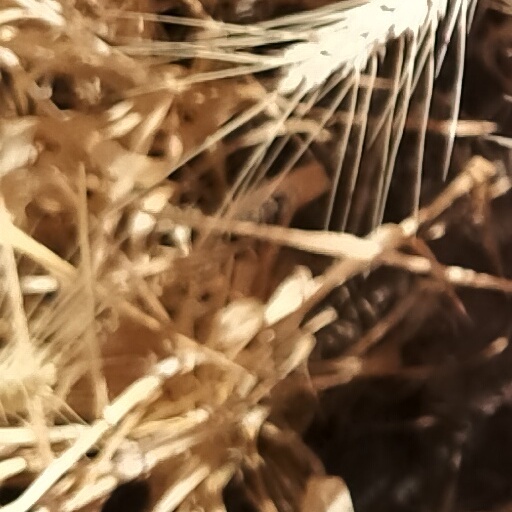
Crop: wheat